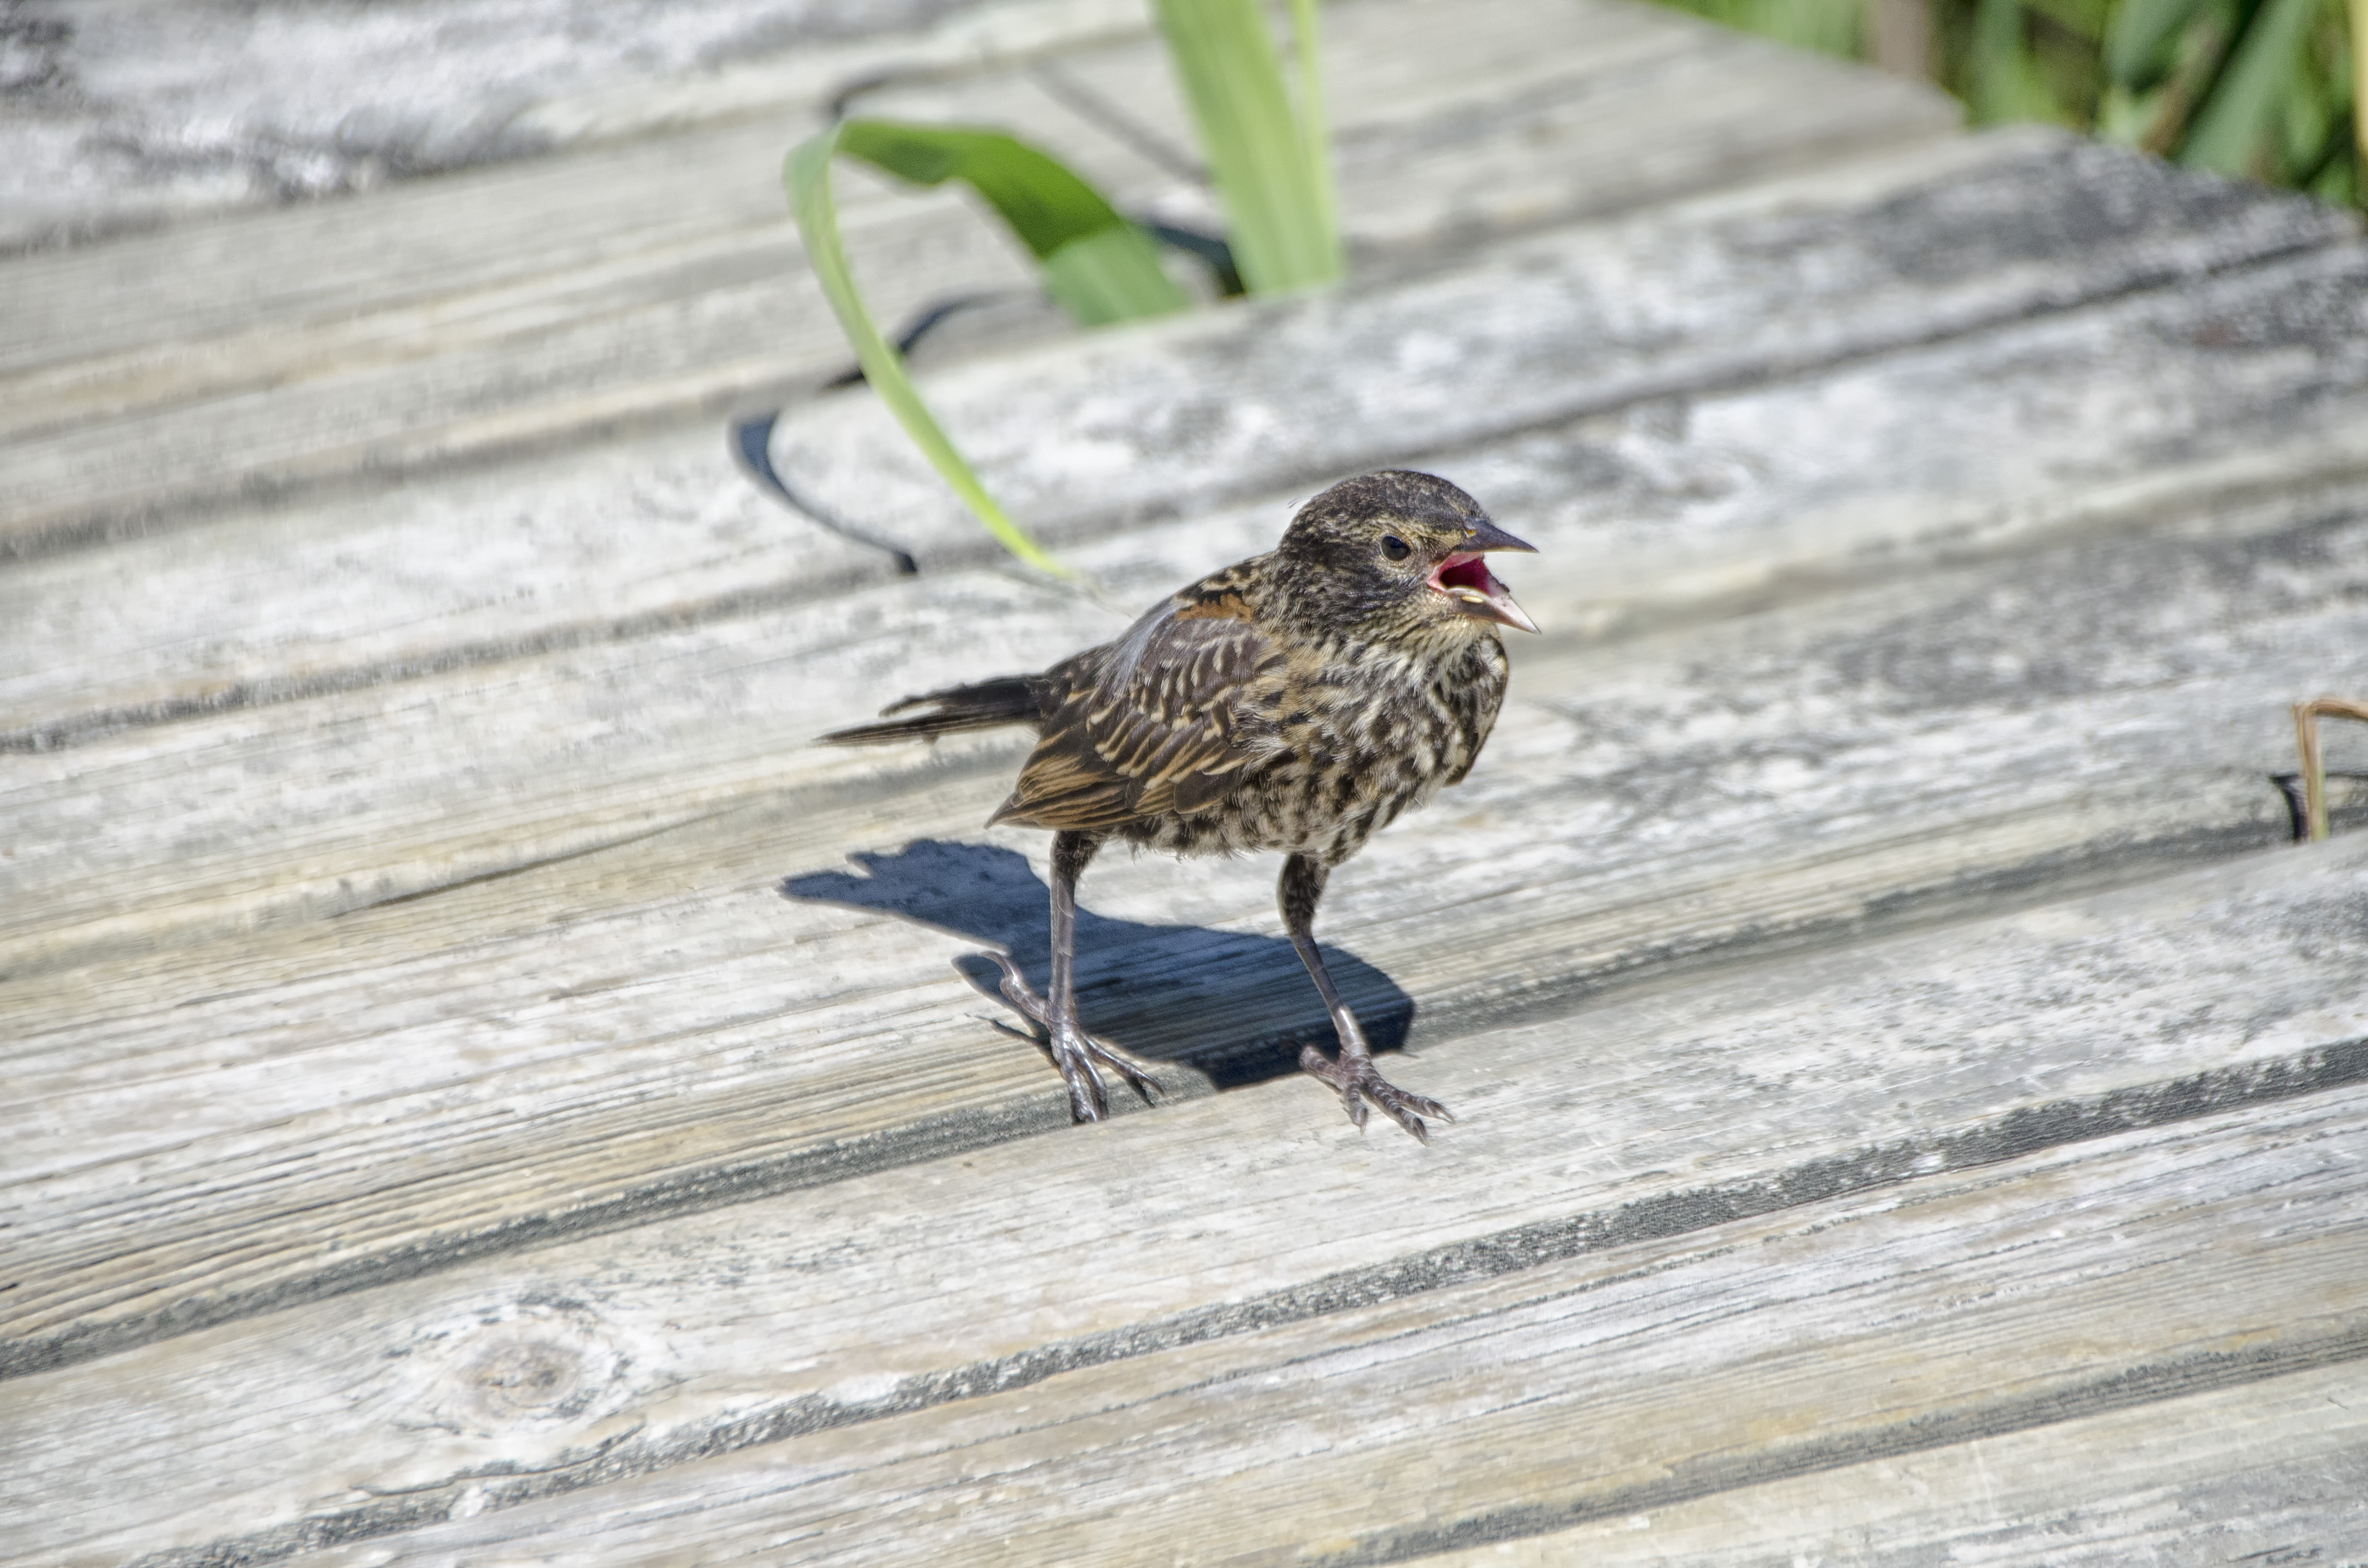
nature, bird, wildlife, red, beak, winged, fauna, canada, a, vertebrate, sparrow, quebec, finch, blackbird, sherbrooke, oiseau, carouge, paulettes, house sparrow, perching bird